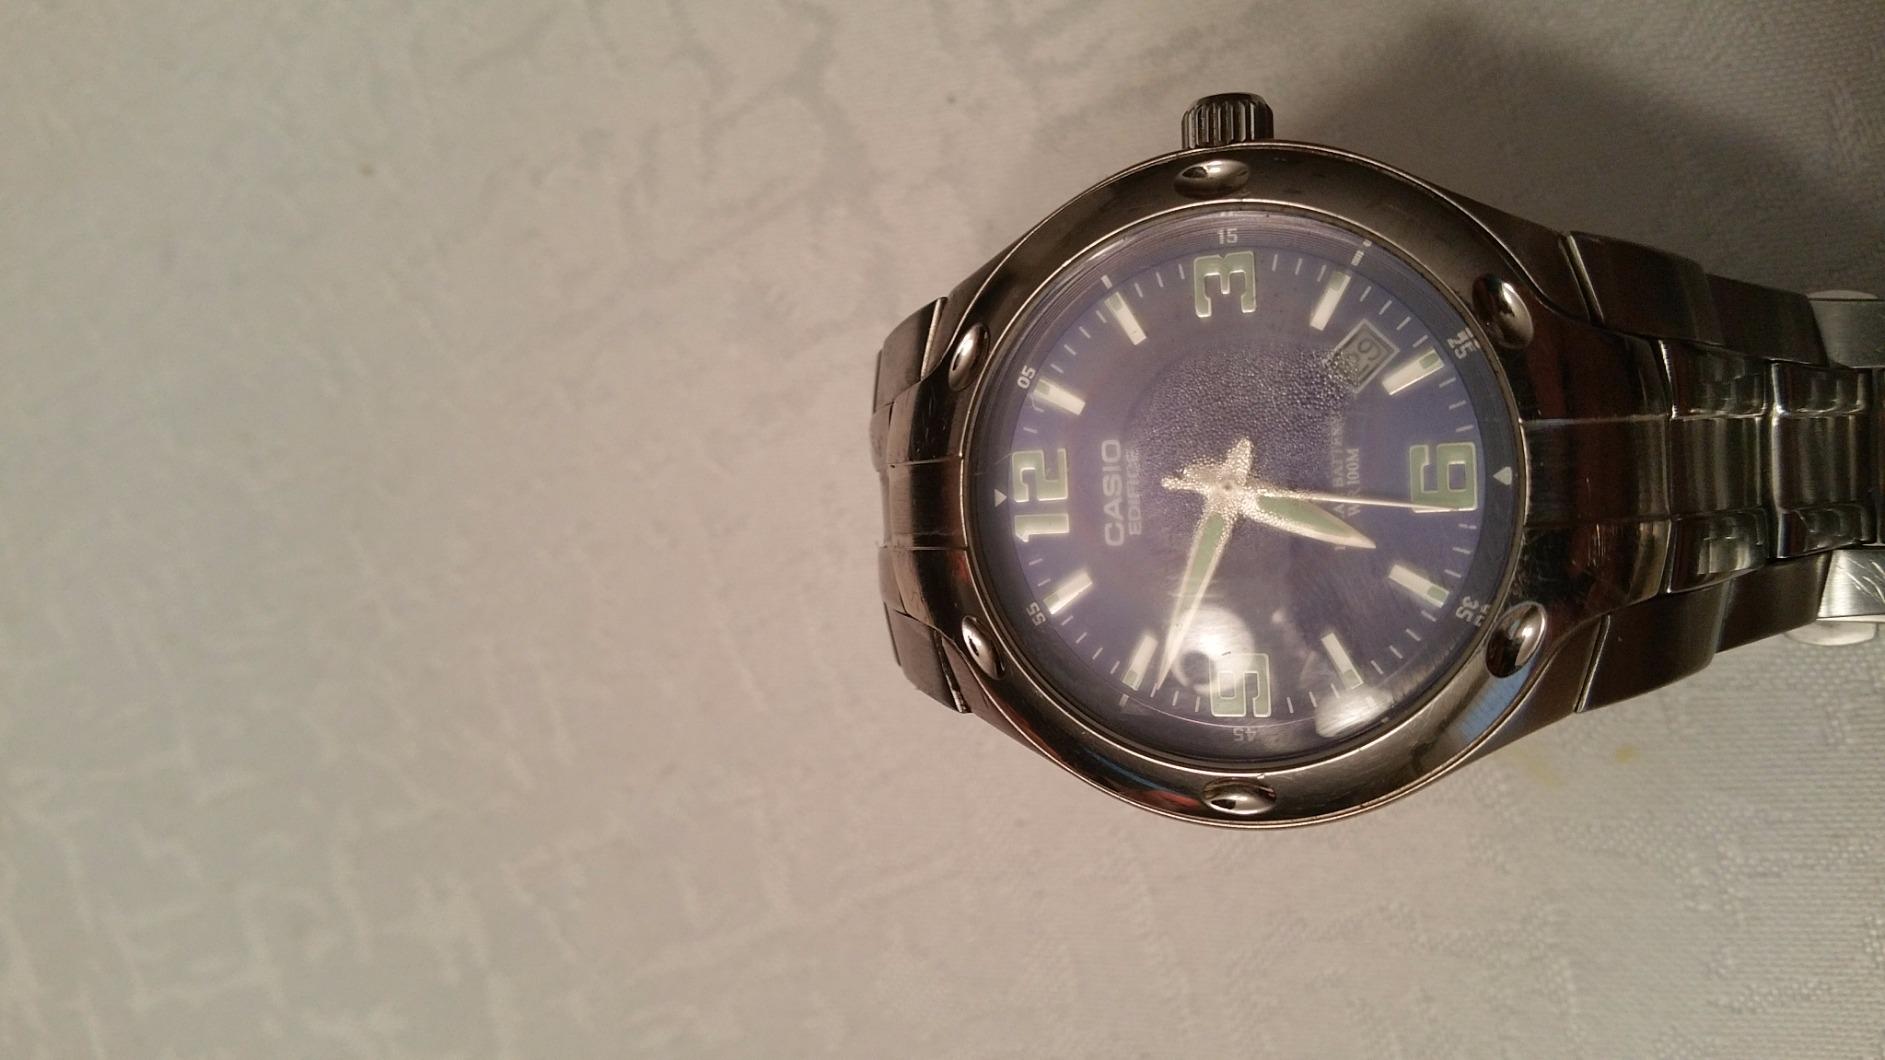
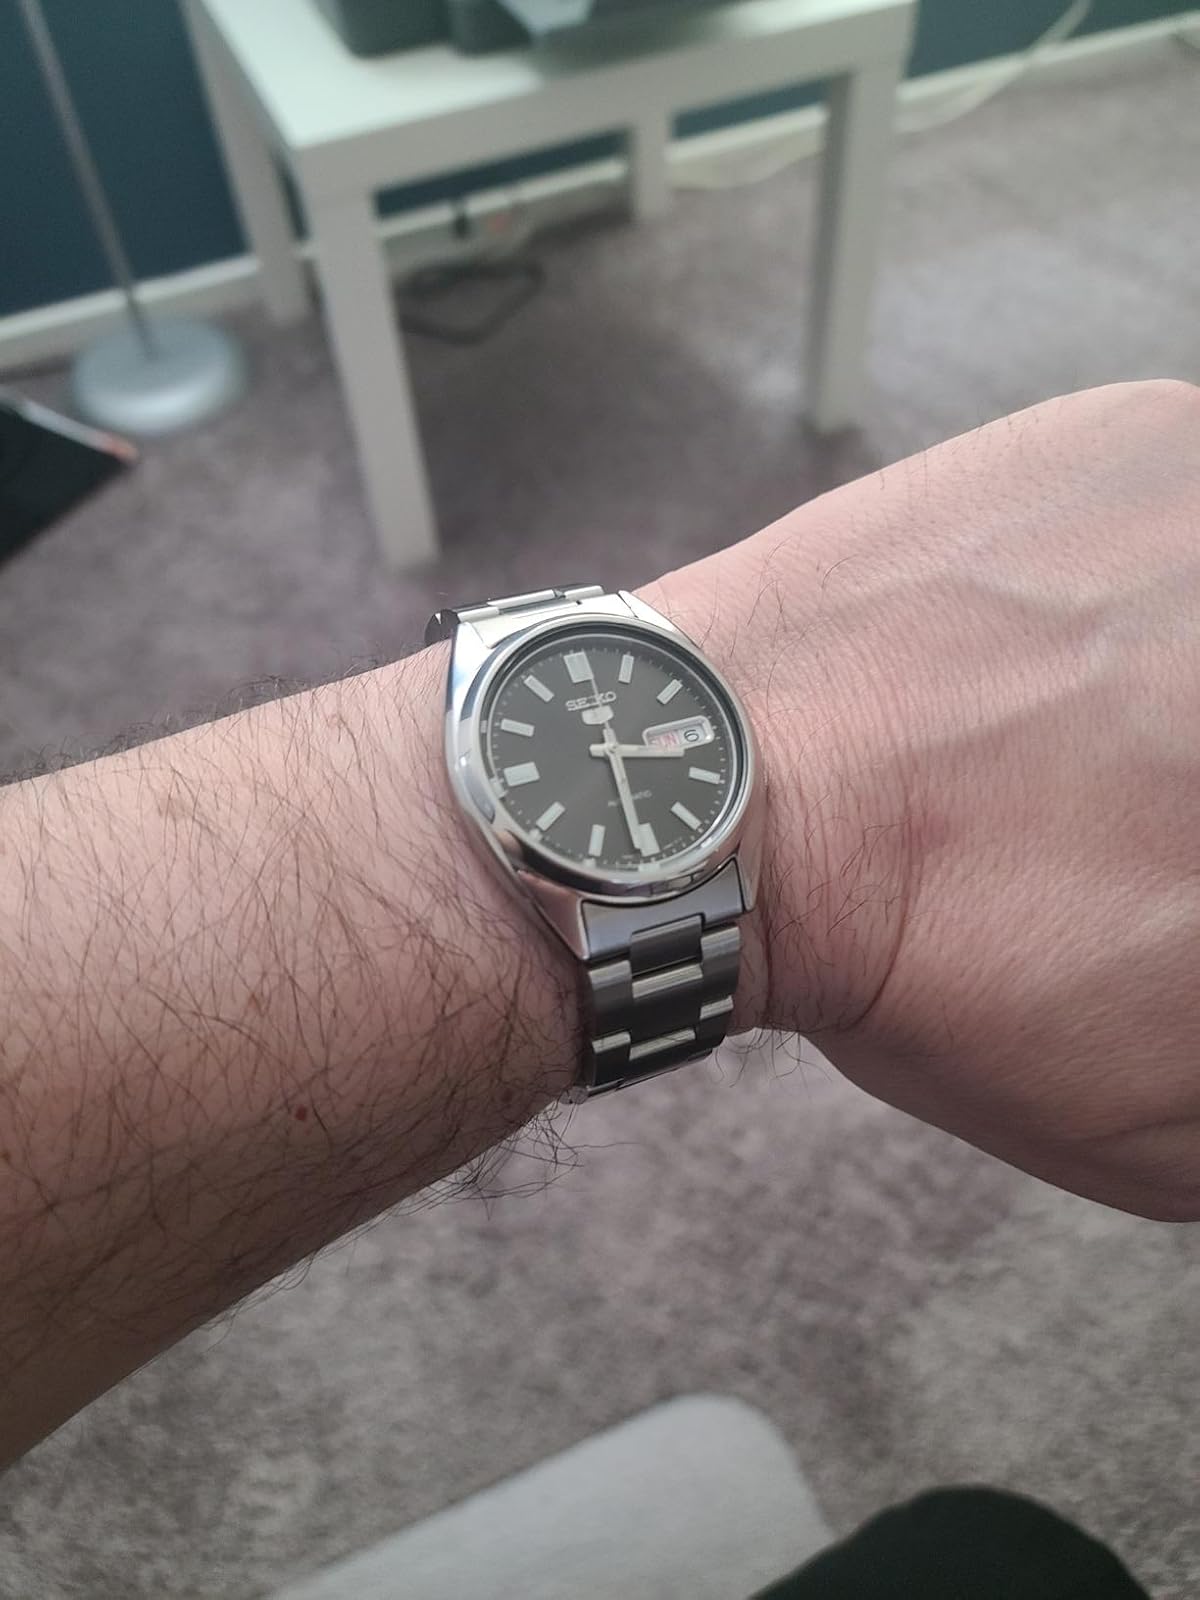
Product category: accessories_watch
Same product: no